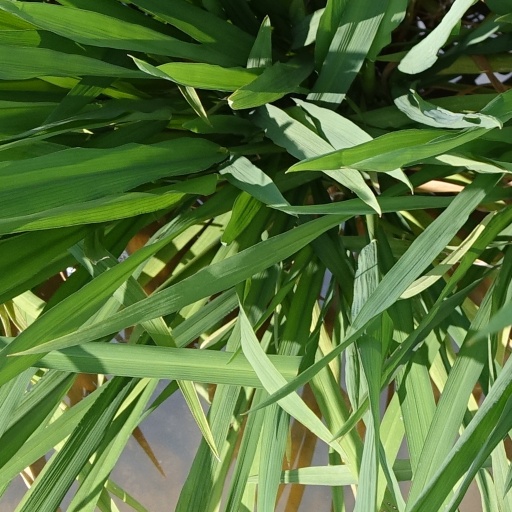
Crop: rice